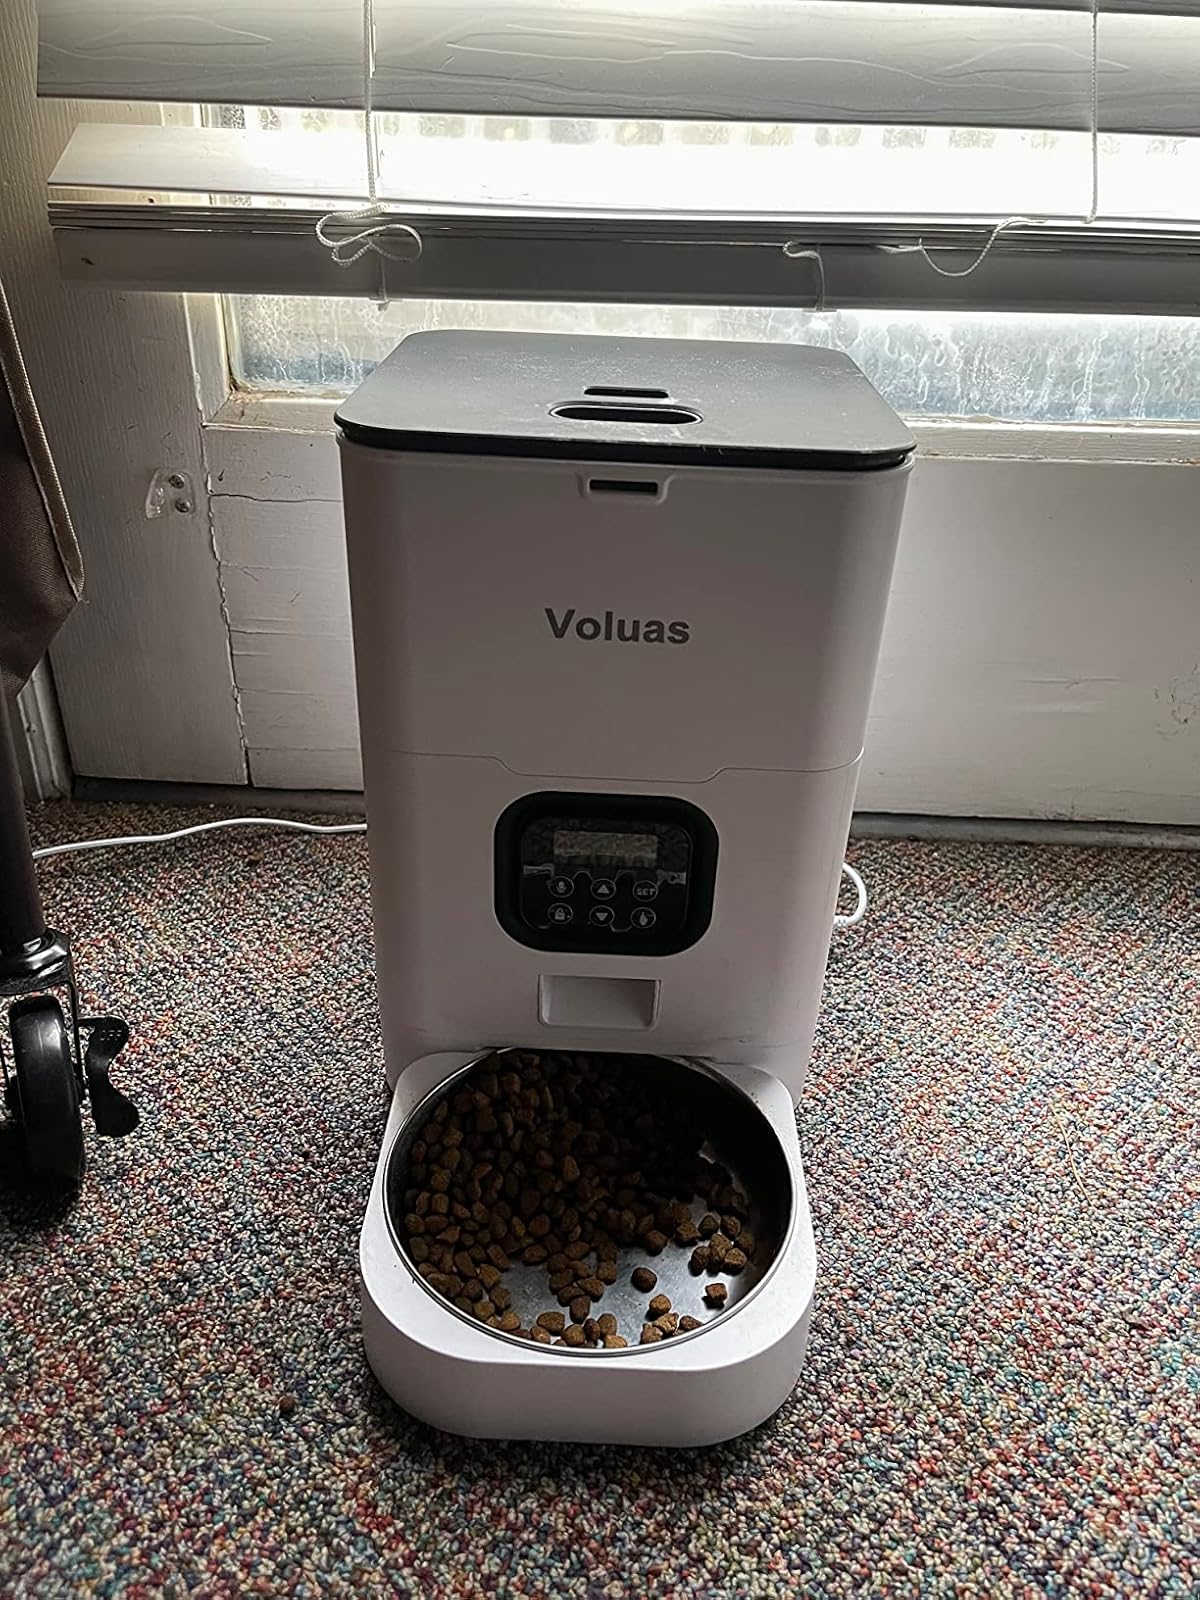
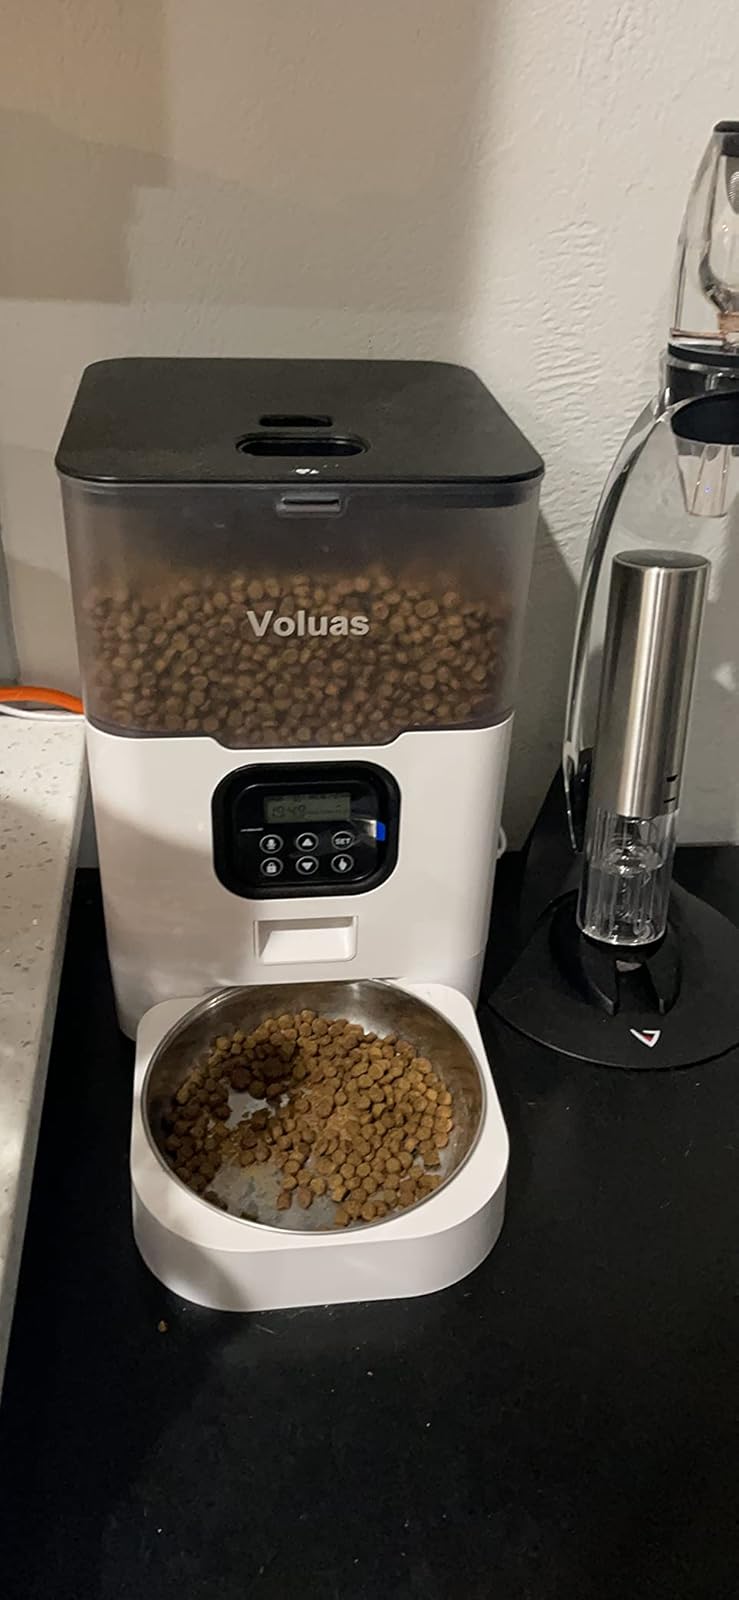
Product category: items_feeder
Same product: no